Cannibalism in Africa

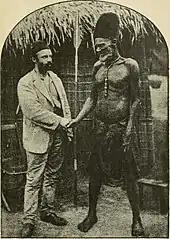
Camille Coquilhat with a Bangala chief,

Cannibalism was practised widely in some parts of the Congo Basin, though it was not universal. Some people, such as the Bakongo, rejected the practice altogether. In some other regions, human flesh was eaten "only occasionally to mark a particularly significant ritual occasion, but in other societies in the Congo, perhaps even a majority by the late nineteenth century, people ate human flesh whenever they could, saying that it was far tastier than other meat", notes the anthropologist Robert B. Edgerton.